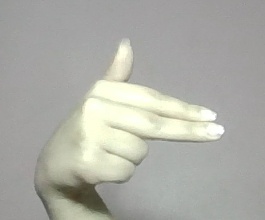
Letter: ghain